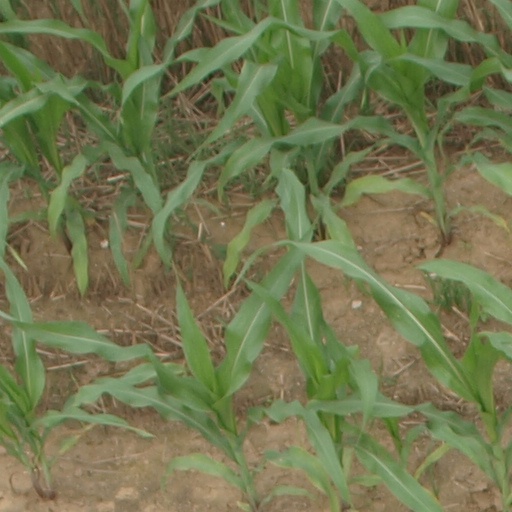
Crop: maize; corn